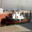
Label: ship